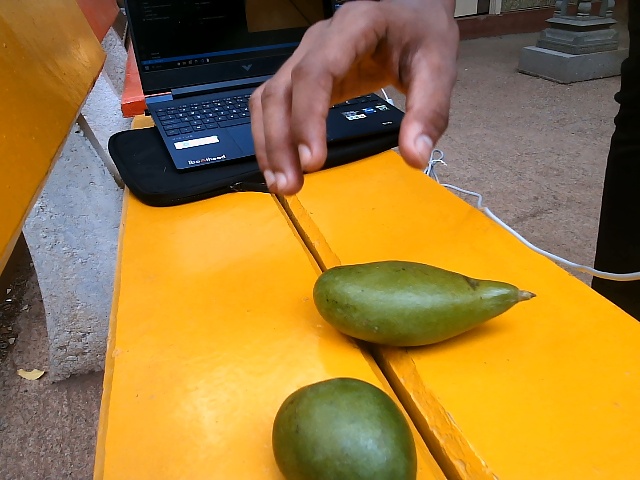
Label: Raw_Mango